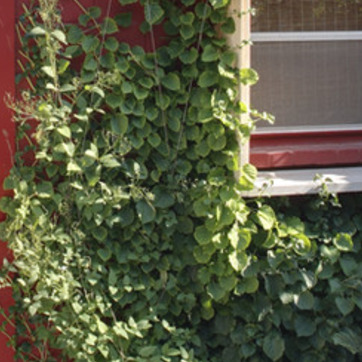
Material: foliage